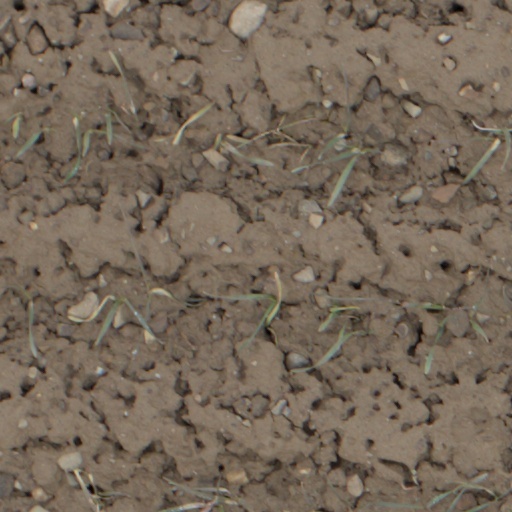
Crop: wheat